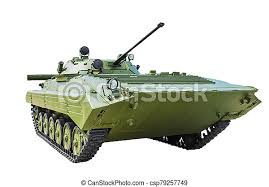
Label: BMD